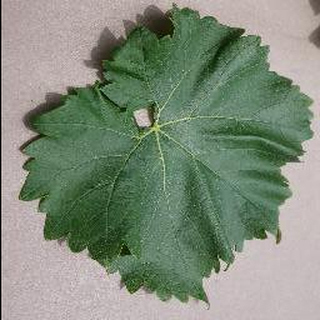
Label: healthy_grape